Swaffham

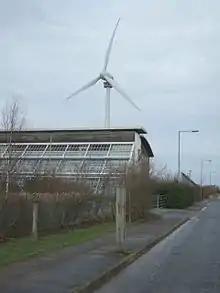
The Green Britain Centre in 2006

The nearest railway stations to Swaffham are at and , on the Fen line. There are regular services to , and , operated by Great Northern.